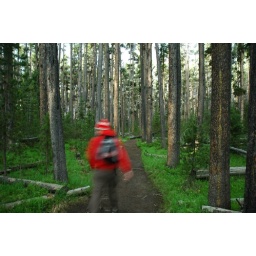
AJ walking fast back to the car as the thunderstorm rolled in